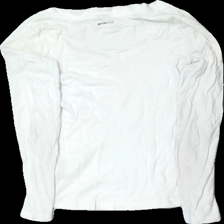
View: back
Type: Top
Category: Ladies
Brand: Gina Tricot
Colors: White
Material: 79% bomull 21% nylon
Cut: V-collar
Size: S
Season: All
Stains: Major
Damage: smutsigt
Damage location: top center
Damage 2: smuts fläckar
Damage 2 location: bottom center
Damage 3: smuts fläckar vid ärmar
Damage 3 location: middle center
Price range: <50
Recommended usage: Export
Description: top
Comment: smutsig